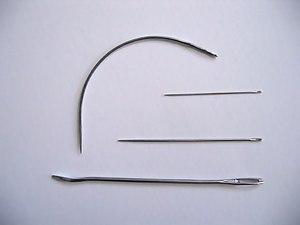
Une aiguille à coudre ou aiguille à chas est un instrument de couture permettant de faire passer un fil à travers un tissu ou un cuir.